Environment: lab
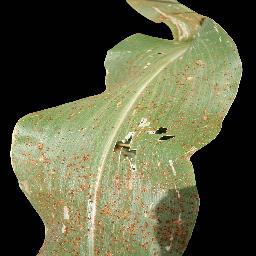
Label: common_rust